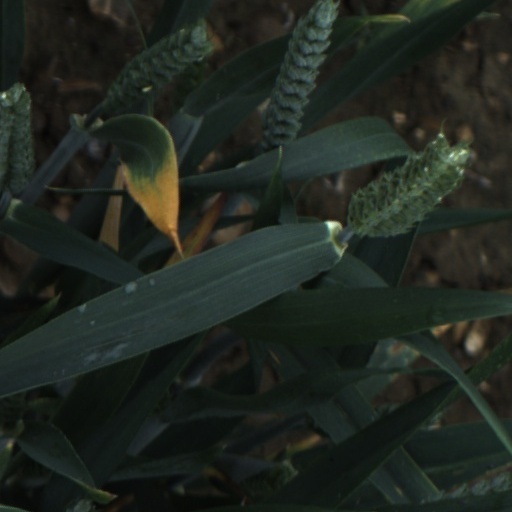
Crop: wheat